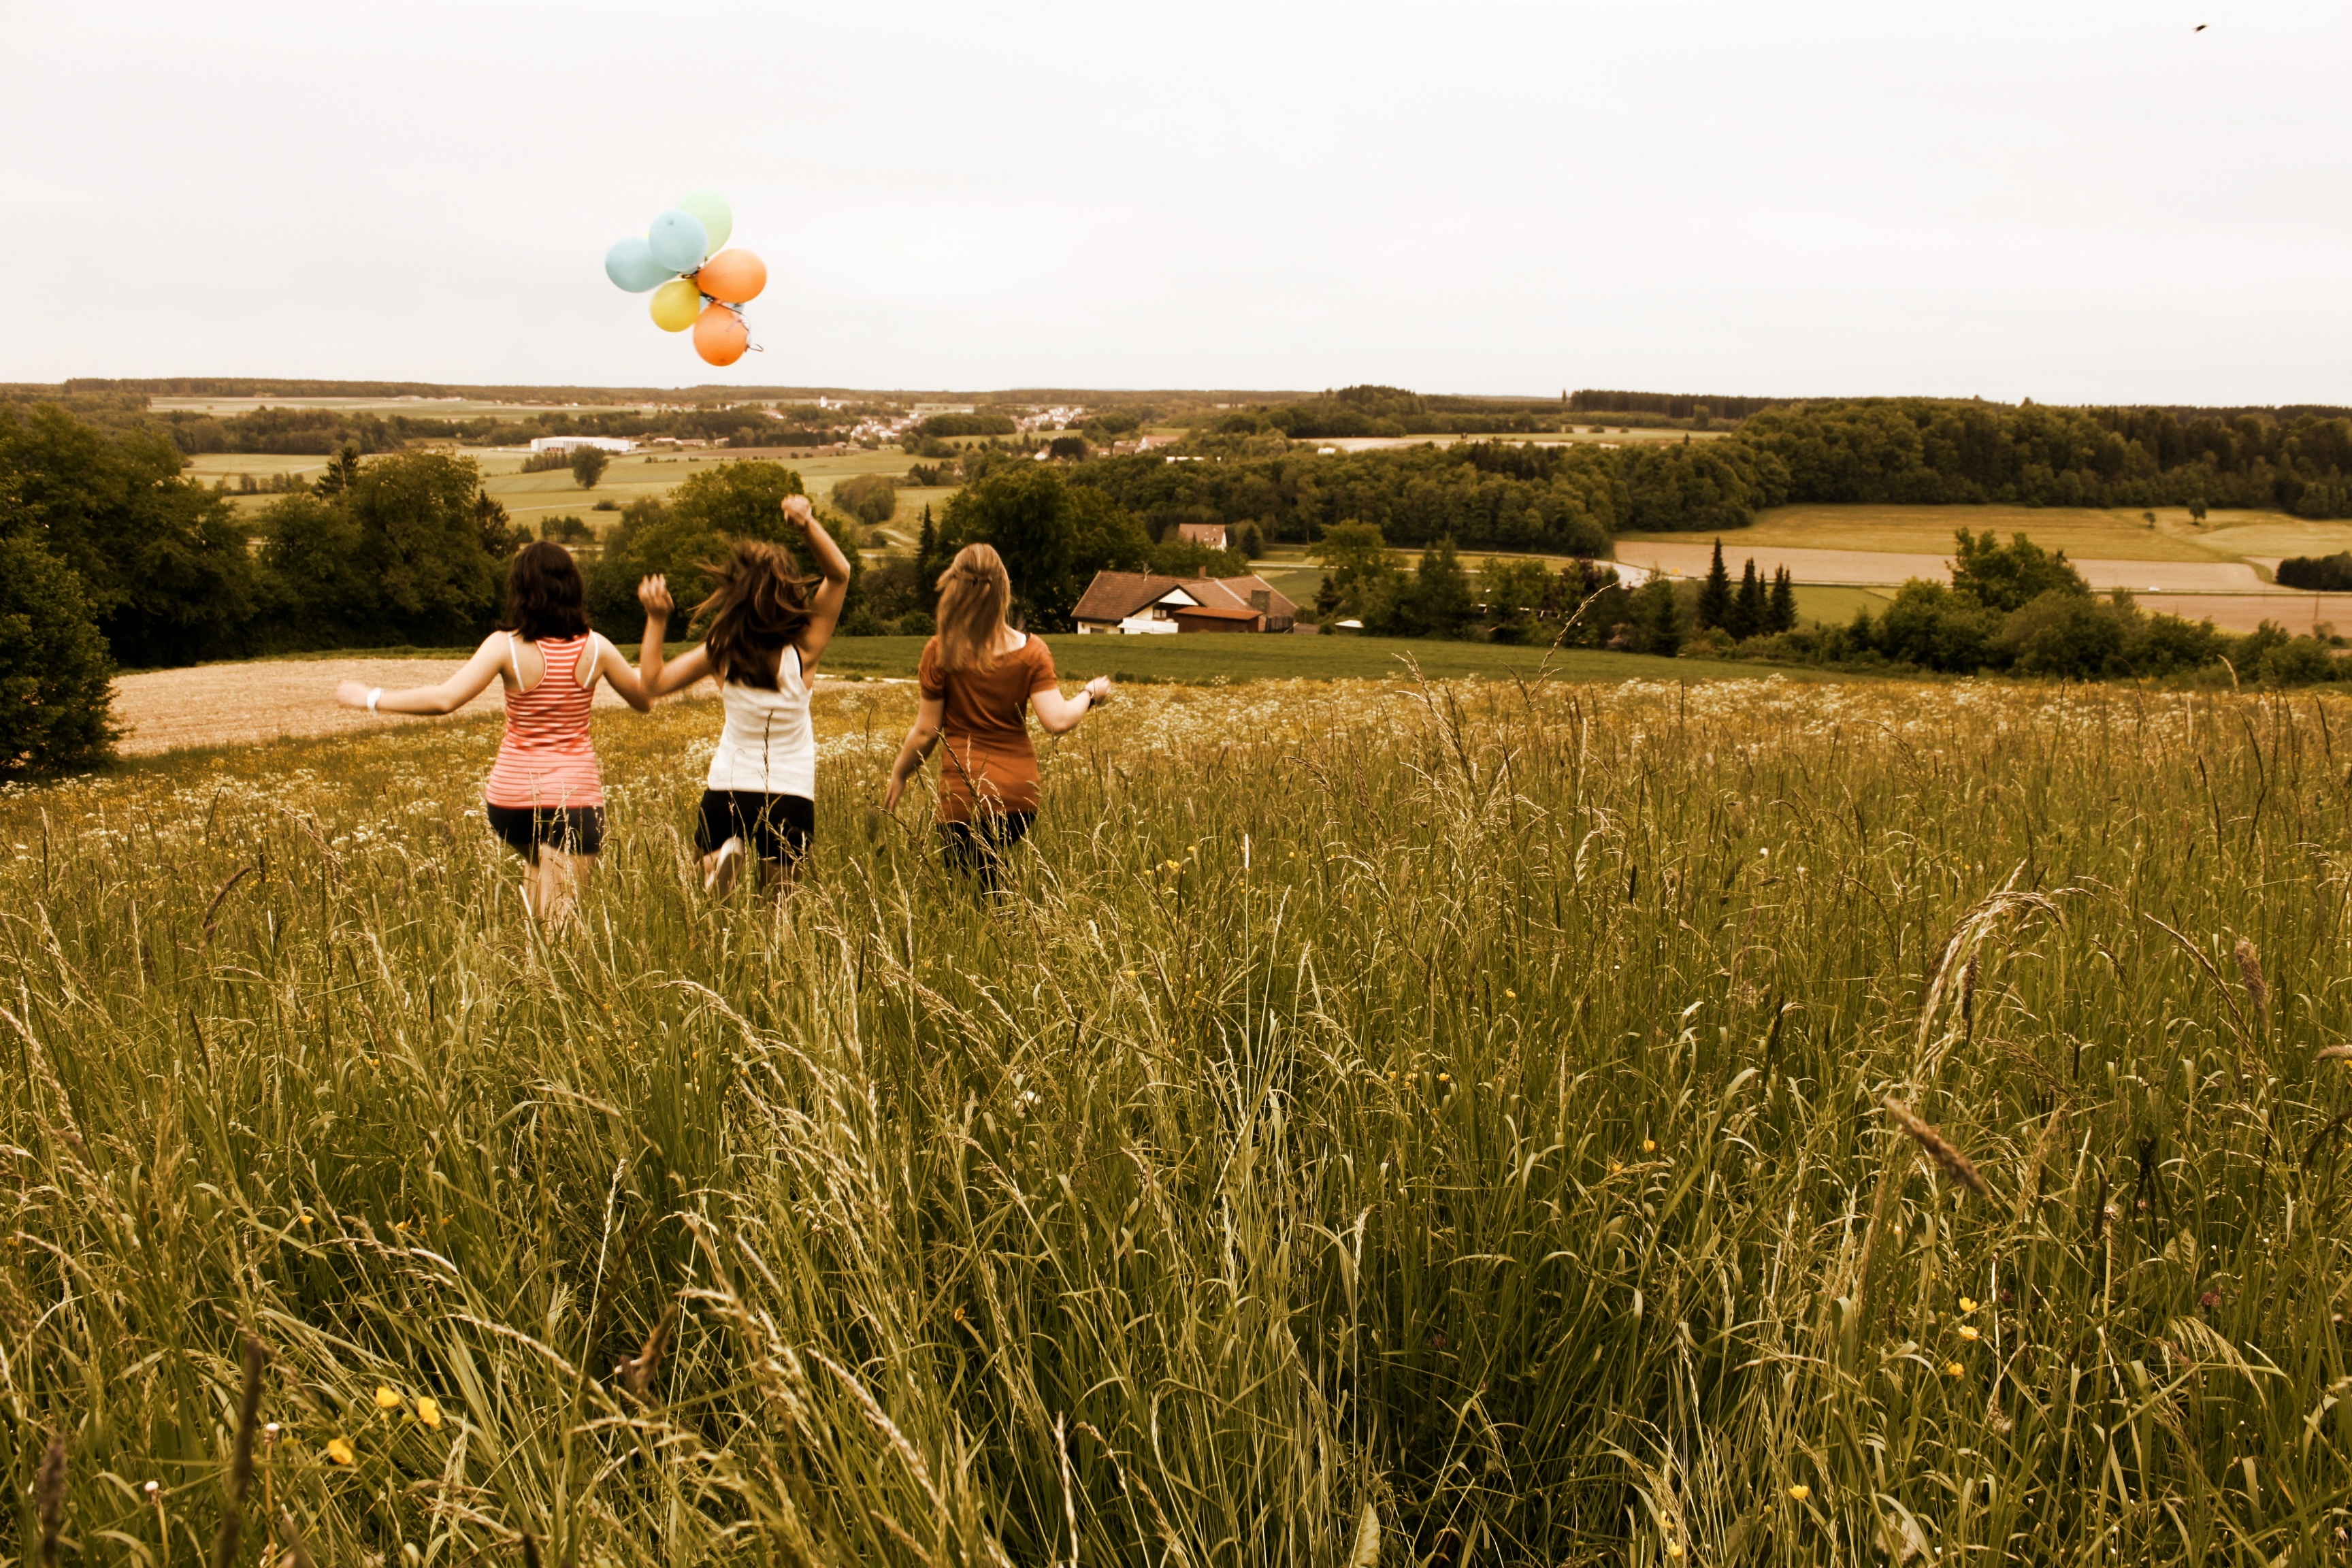
grass, girl, field, meadow, prairie, flower, live, crop, human, agriculture, grassland, rural area, joy of life, grass family